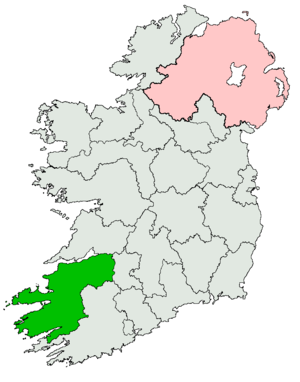
Kerry-Limerick West est une circonscription électorale irlandaise de 1921 à 1923. Elle permet d'élire des membres du Dáil Éireann, la chambre basse de l'Oireachtas, le parlement d'Irlande. L'élection se fait suivant un scrutin proportionnel plurinominal avec scrutin à vote unique transférable.